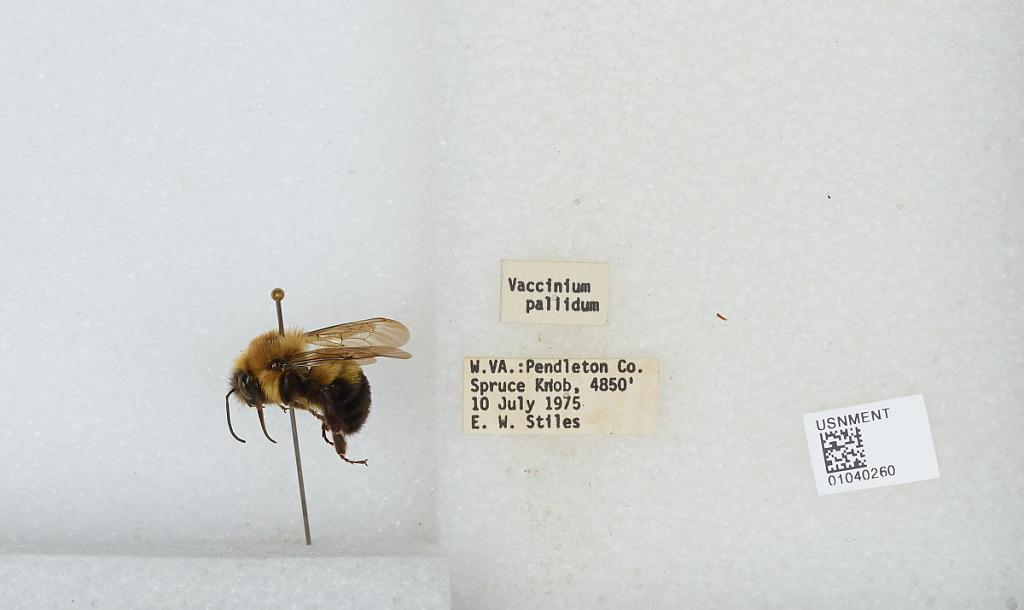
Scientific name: Bombus (Pyrobombus) perplexus Cresson
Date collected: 1975-7-10
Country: United States
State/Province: West Virginia